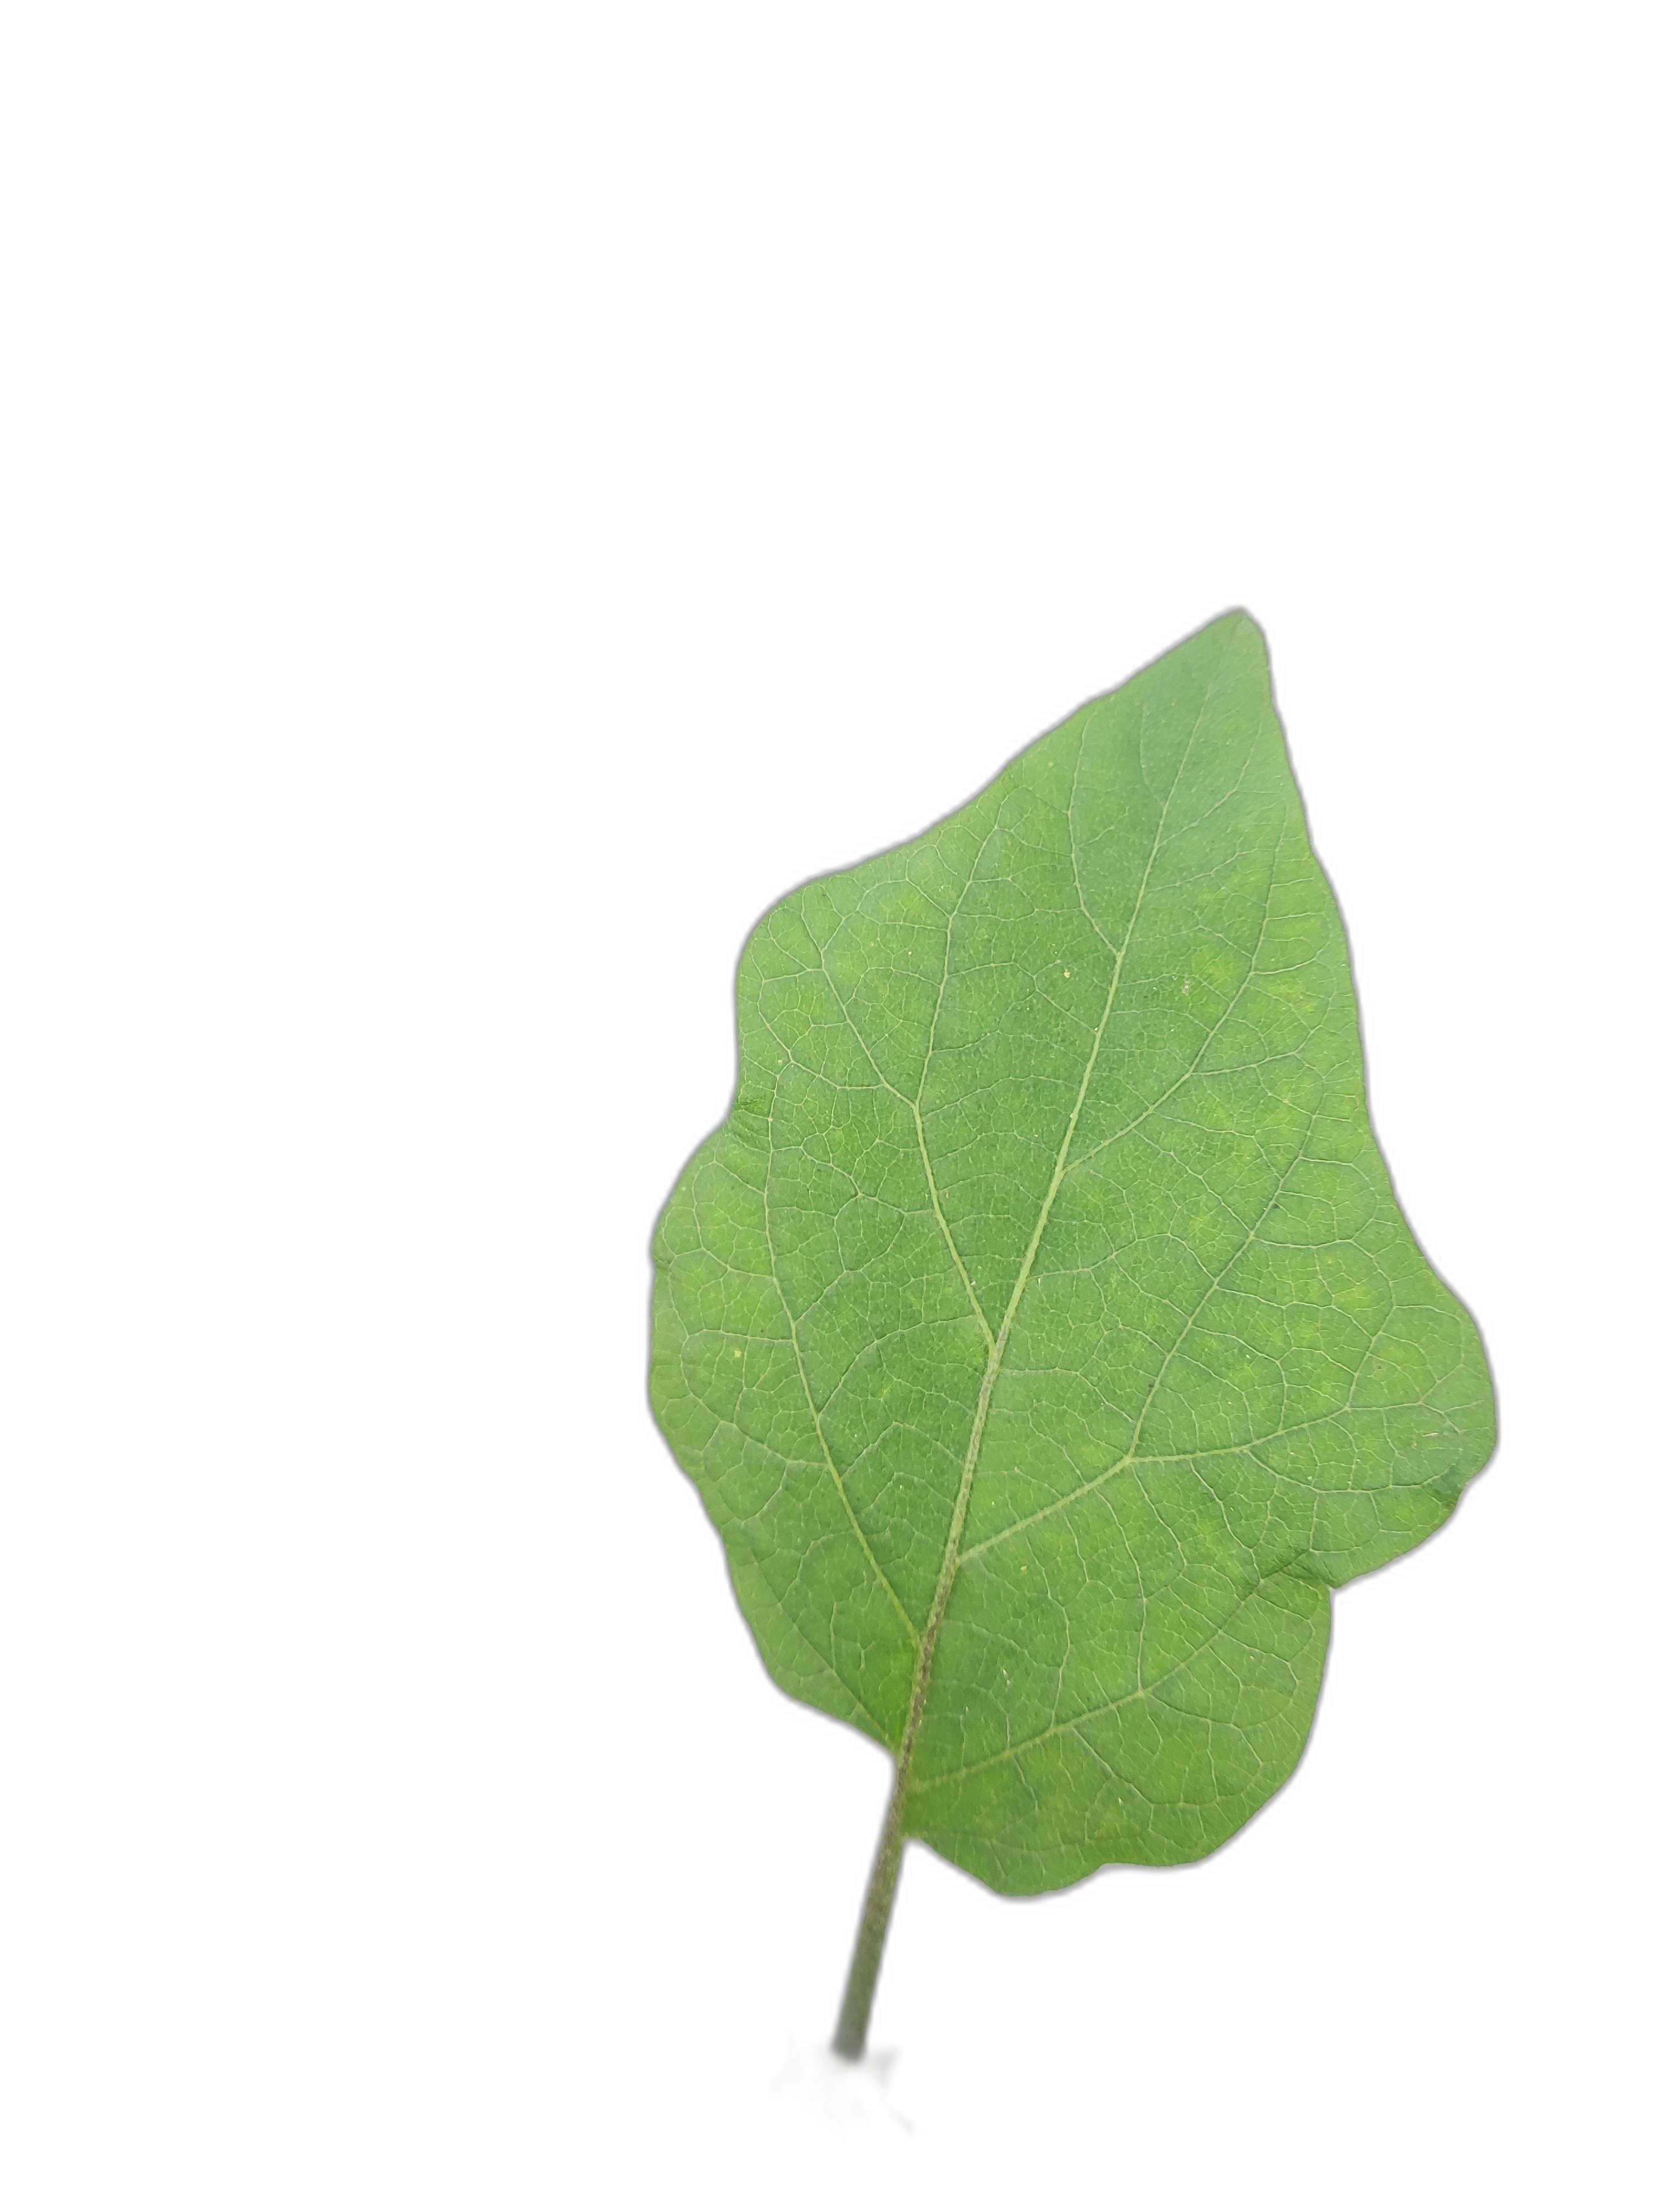
Label: Healthy Leaf